Bessie Rischbieth

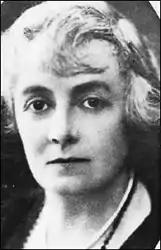
Rischbieth,

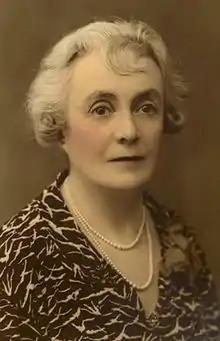
Photo portrait of Rischbieth

Bessie Mabel Rischbieth, (née Earle; 16 October 187413 March 1967) was an influential and early Australian feminist and social activist. A leading or founding member of many social reform groups, such as the Women's Service Guilds, The Australian Federation of Women Voters and their periodical "The Dawn", she sought to establish international campaigns for social change and human rights. She is remembered for a symbolic protest against the reclamation of Mounts Bay in 1959 when she entered the river at the age of 85 and prevented the bulldozers from commencing their work.